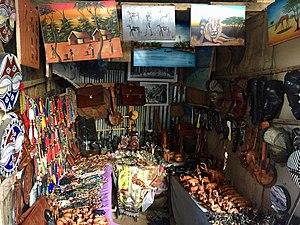
Le Tchad, en forme longue la république du Tchad, est un pays d'Afrique centrale sans accès à la mer, frontalier de la Libye au nord, du Niger à l'ouest, du Nigeria à l'ouest-sud-ouest, du Cameroun au sud-sud-ouest, de la République centrafricaine au sud et du Soudan à l'est. Sa capitale est N'Djaména. Géographiquement et culturellement, le Tchad constitue un point de passage entre l'Afrique du Nord et l'Afrique subsaharienne. D'une superficie de 1 284 000 km², c'est le cinquième pays le plus vaste d'Afrique.